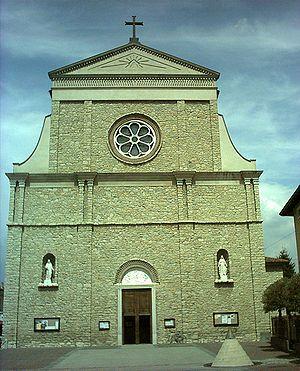
Mozzo est une commune italienne de la province de Bergame en Lombardie.